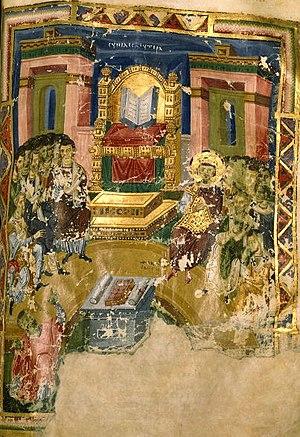
Homélies de saint Grégoire de Nazianze (BnF MS grec 510), folio 355. Ier concile oecuménique de Constantinople (381)
Le premier concile de Constantinople, convoqué de mai à juillet 381, par l'empereur Théodose Iᵉʳ, responsable de l'Orient, est le deuxième concile œcuménique de l'histoire du christianisme, après celui de Nicée.
La christologie est la discipline de la théologie dogmatique chrétienne qui étudie la personne, la doctrine et l’œuvre de Jésus-Christ. Elle traite plus particulièrement de la nature de Jésus et de son rapport à Dieu : Jésus est-il le fils de Dieu, le fils adoptif, un être purement humain ou purement divin ?
Cyrille de Jérusalem est un évêque de Jérusalem de 350 à 386 et un des Pères de l'Église. Il est révéré comme saint tant par les orthodoxes que par les catholiques et est fêté le 18 mars. En 1883, il est proclamé Docteur de l’Église par le pape Léon XIII.
Grégoire de Nysse, né entre 331 et 341 à Néocésarée, dans la province du Pont-Euxin, mort après 394, est un théologien et un mystique de grande envergure ; comme Père de l'Église, il est fêté le 10 janvier.
Les rapports entre l’Église et l’État dans l'Empire byzantin découlaient de la conception que se faisaient les Byzantins de leur empire, celui de la reproduction sur terre du royaume des cieux, Église et État n’étant que le recto et le verso d’une même médaille. Cet empire se voulait un empire universel englobant ou appelé à englober tous les peuples de la terre lesquels devraient idéalement appartenir à la seule véritable Église chrétienne, l’Église orthodoxe.
Grégoire de Nazianze, ou « de Naziance », dit « le Jeune », ou encore Grégoire le Théologien, né en 329 en Cappadoce et mort en 390, est un théologien et un Docteur de l'Église. Il fait partie avec Basile de Césarée et Grégoire de Nysse des « Pères cappadociens ».